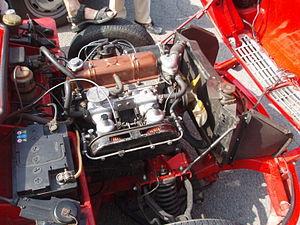
Compartiment moteur d'une Triumph Spitfire MK3, restaurée dans son état d'origine (Les protections latérales du moteur sont absentes), vu du côté droit.
La Triumph Spitfire est une automobile de type roadster à deux places et moteur 4 cylindres en ligne, construite de 1962 à 1980 par le constructeur automobile britannique Triumph, conçue par Harry Webster, et munie d’une carrosserie dessinée par Giovanni Michelotti. Prévue pour être une voiture de sport à bon marché, elle est basée sur la Triumph Herald, une petite berline. La Triumph GT6, un coupé à moteur 6 cylindres, en est dérivée.